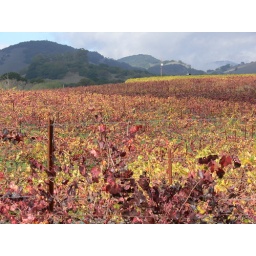
Across the street from my aunt Nancy's house in Napa. Beautiful fall/winter colors.